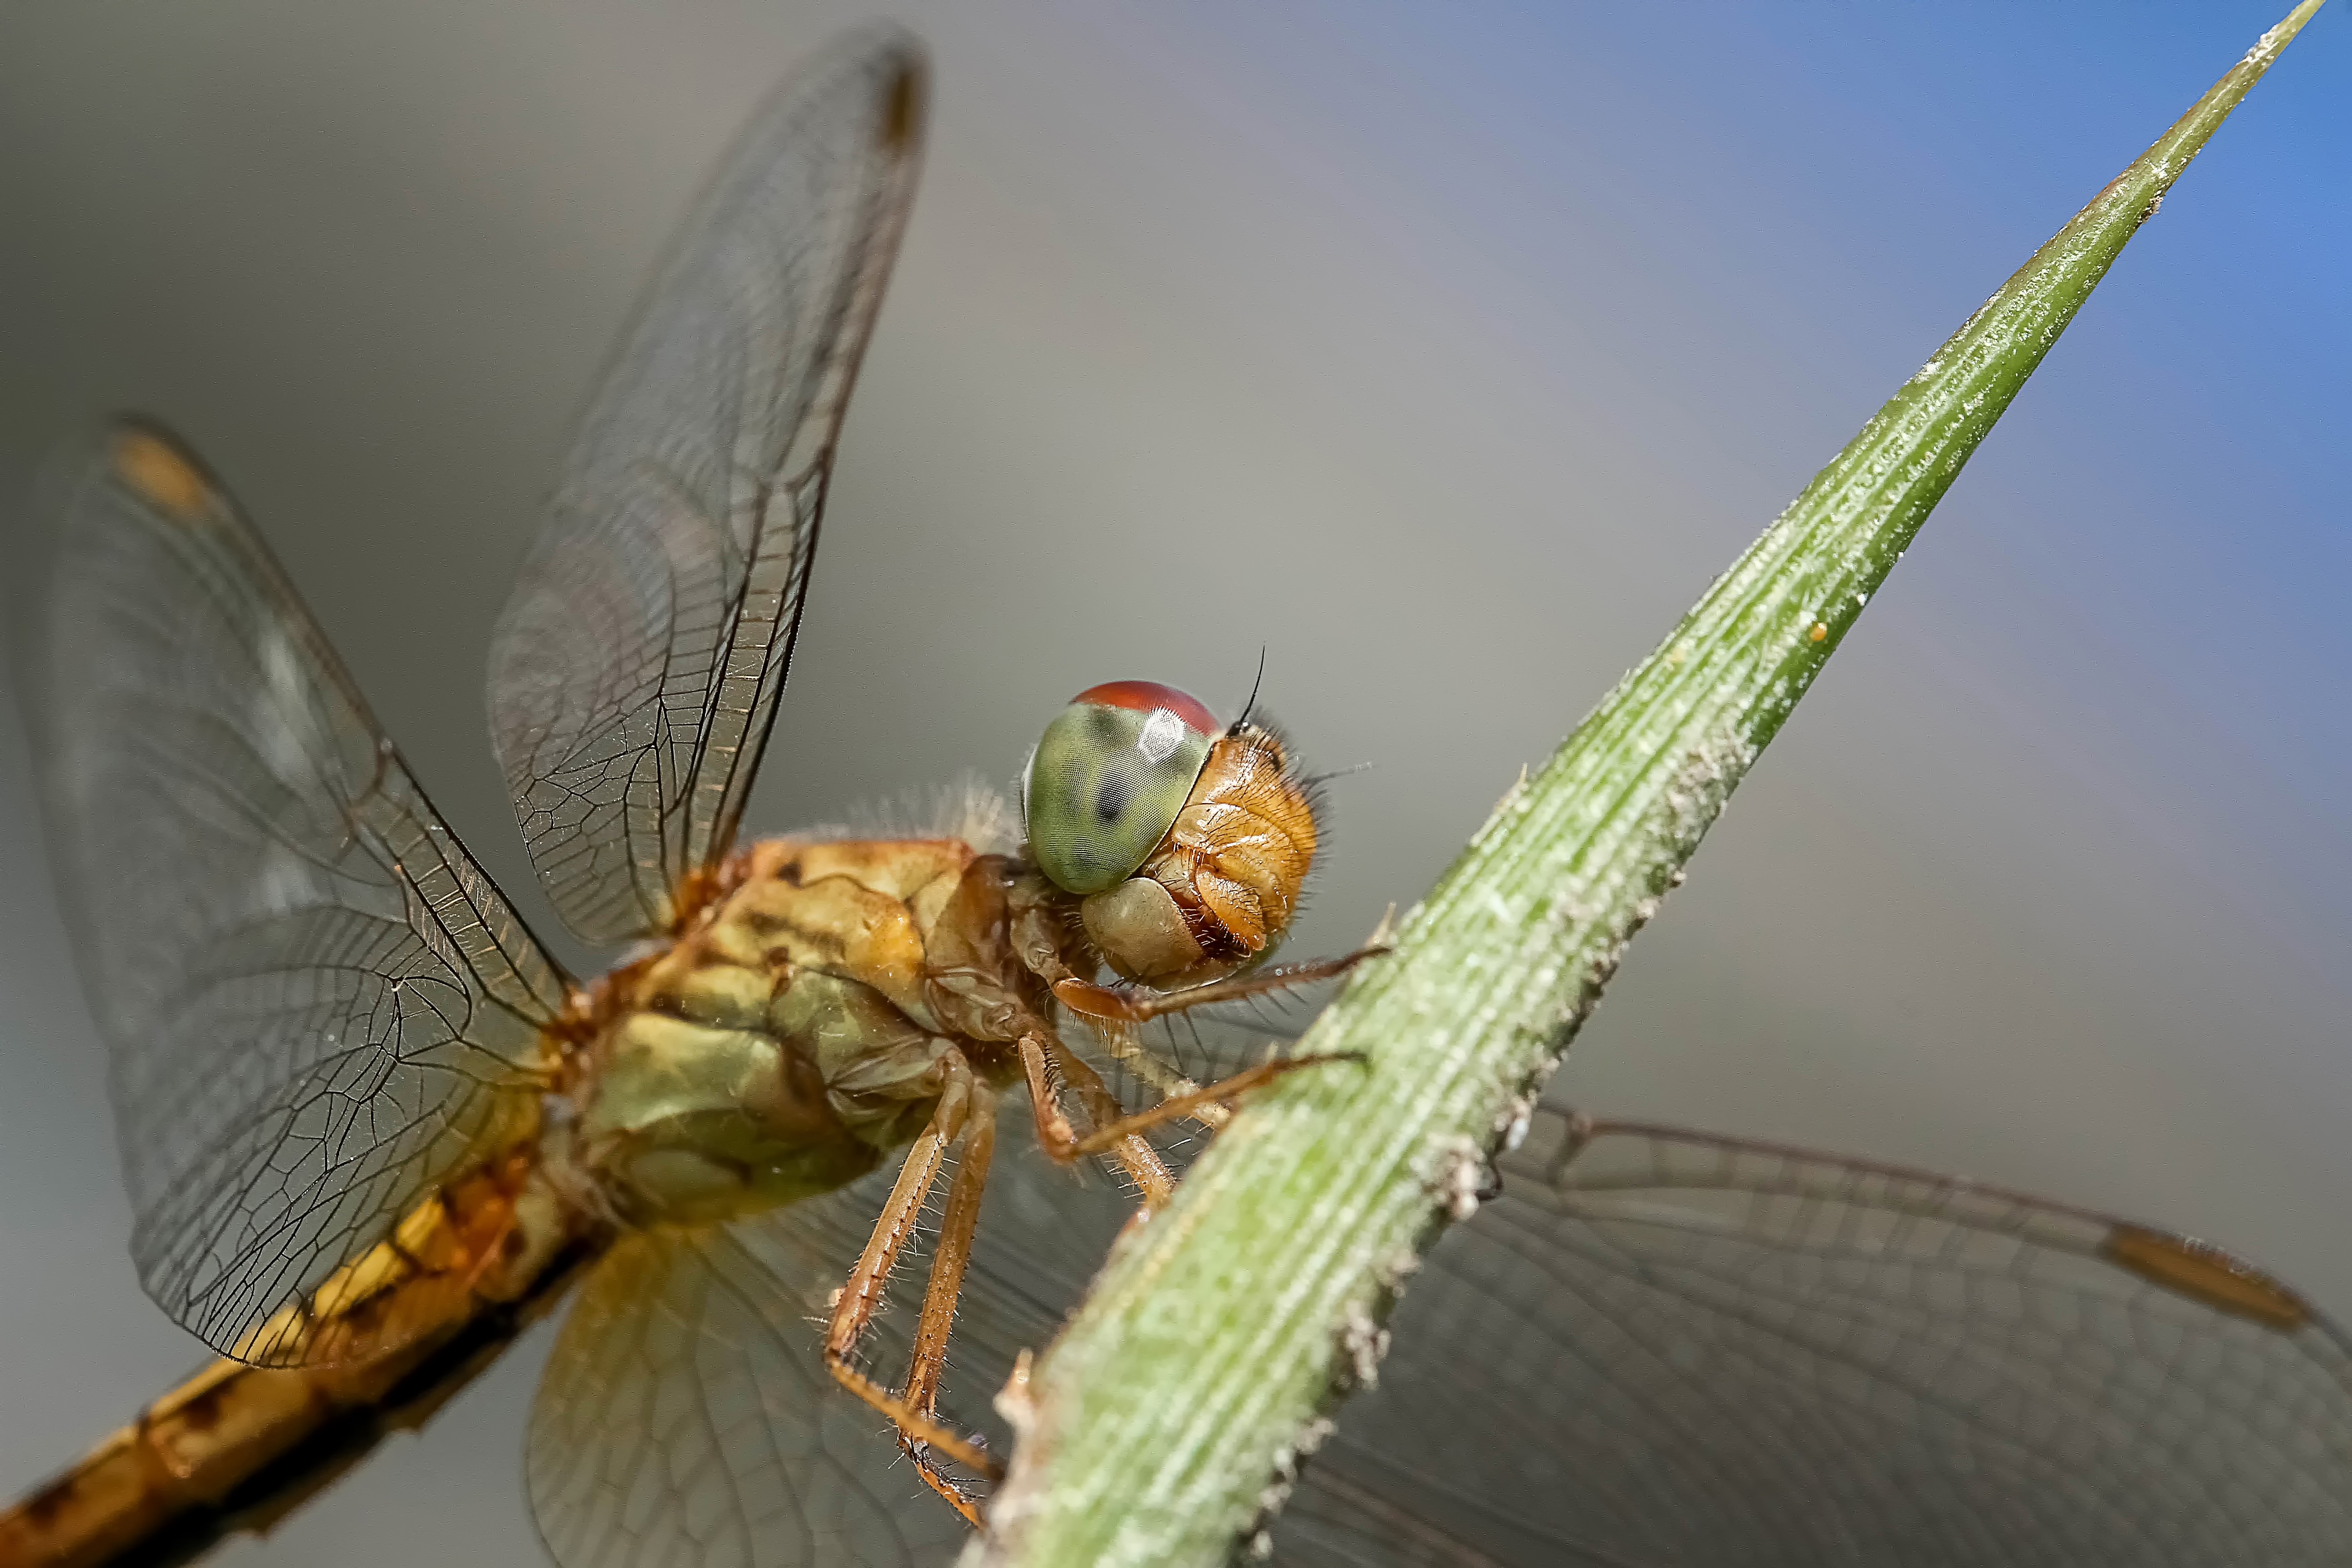
nature, wing, photography, animal, wildlife, insect, macro, fauna, invertebrate, close up, wings, dragonfly, odonata, macro photography, arthropod, dragonflies and damseflies